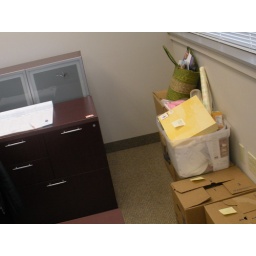
president's office - in boxes